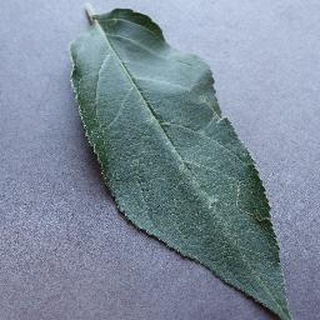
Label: healthy_apple